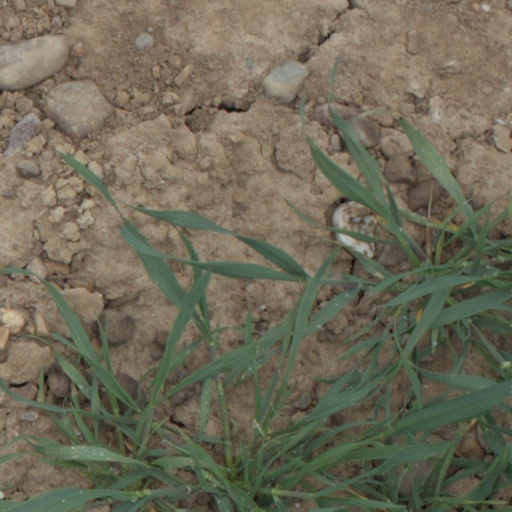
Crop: wheat